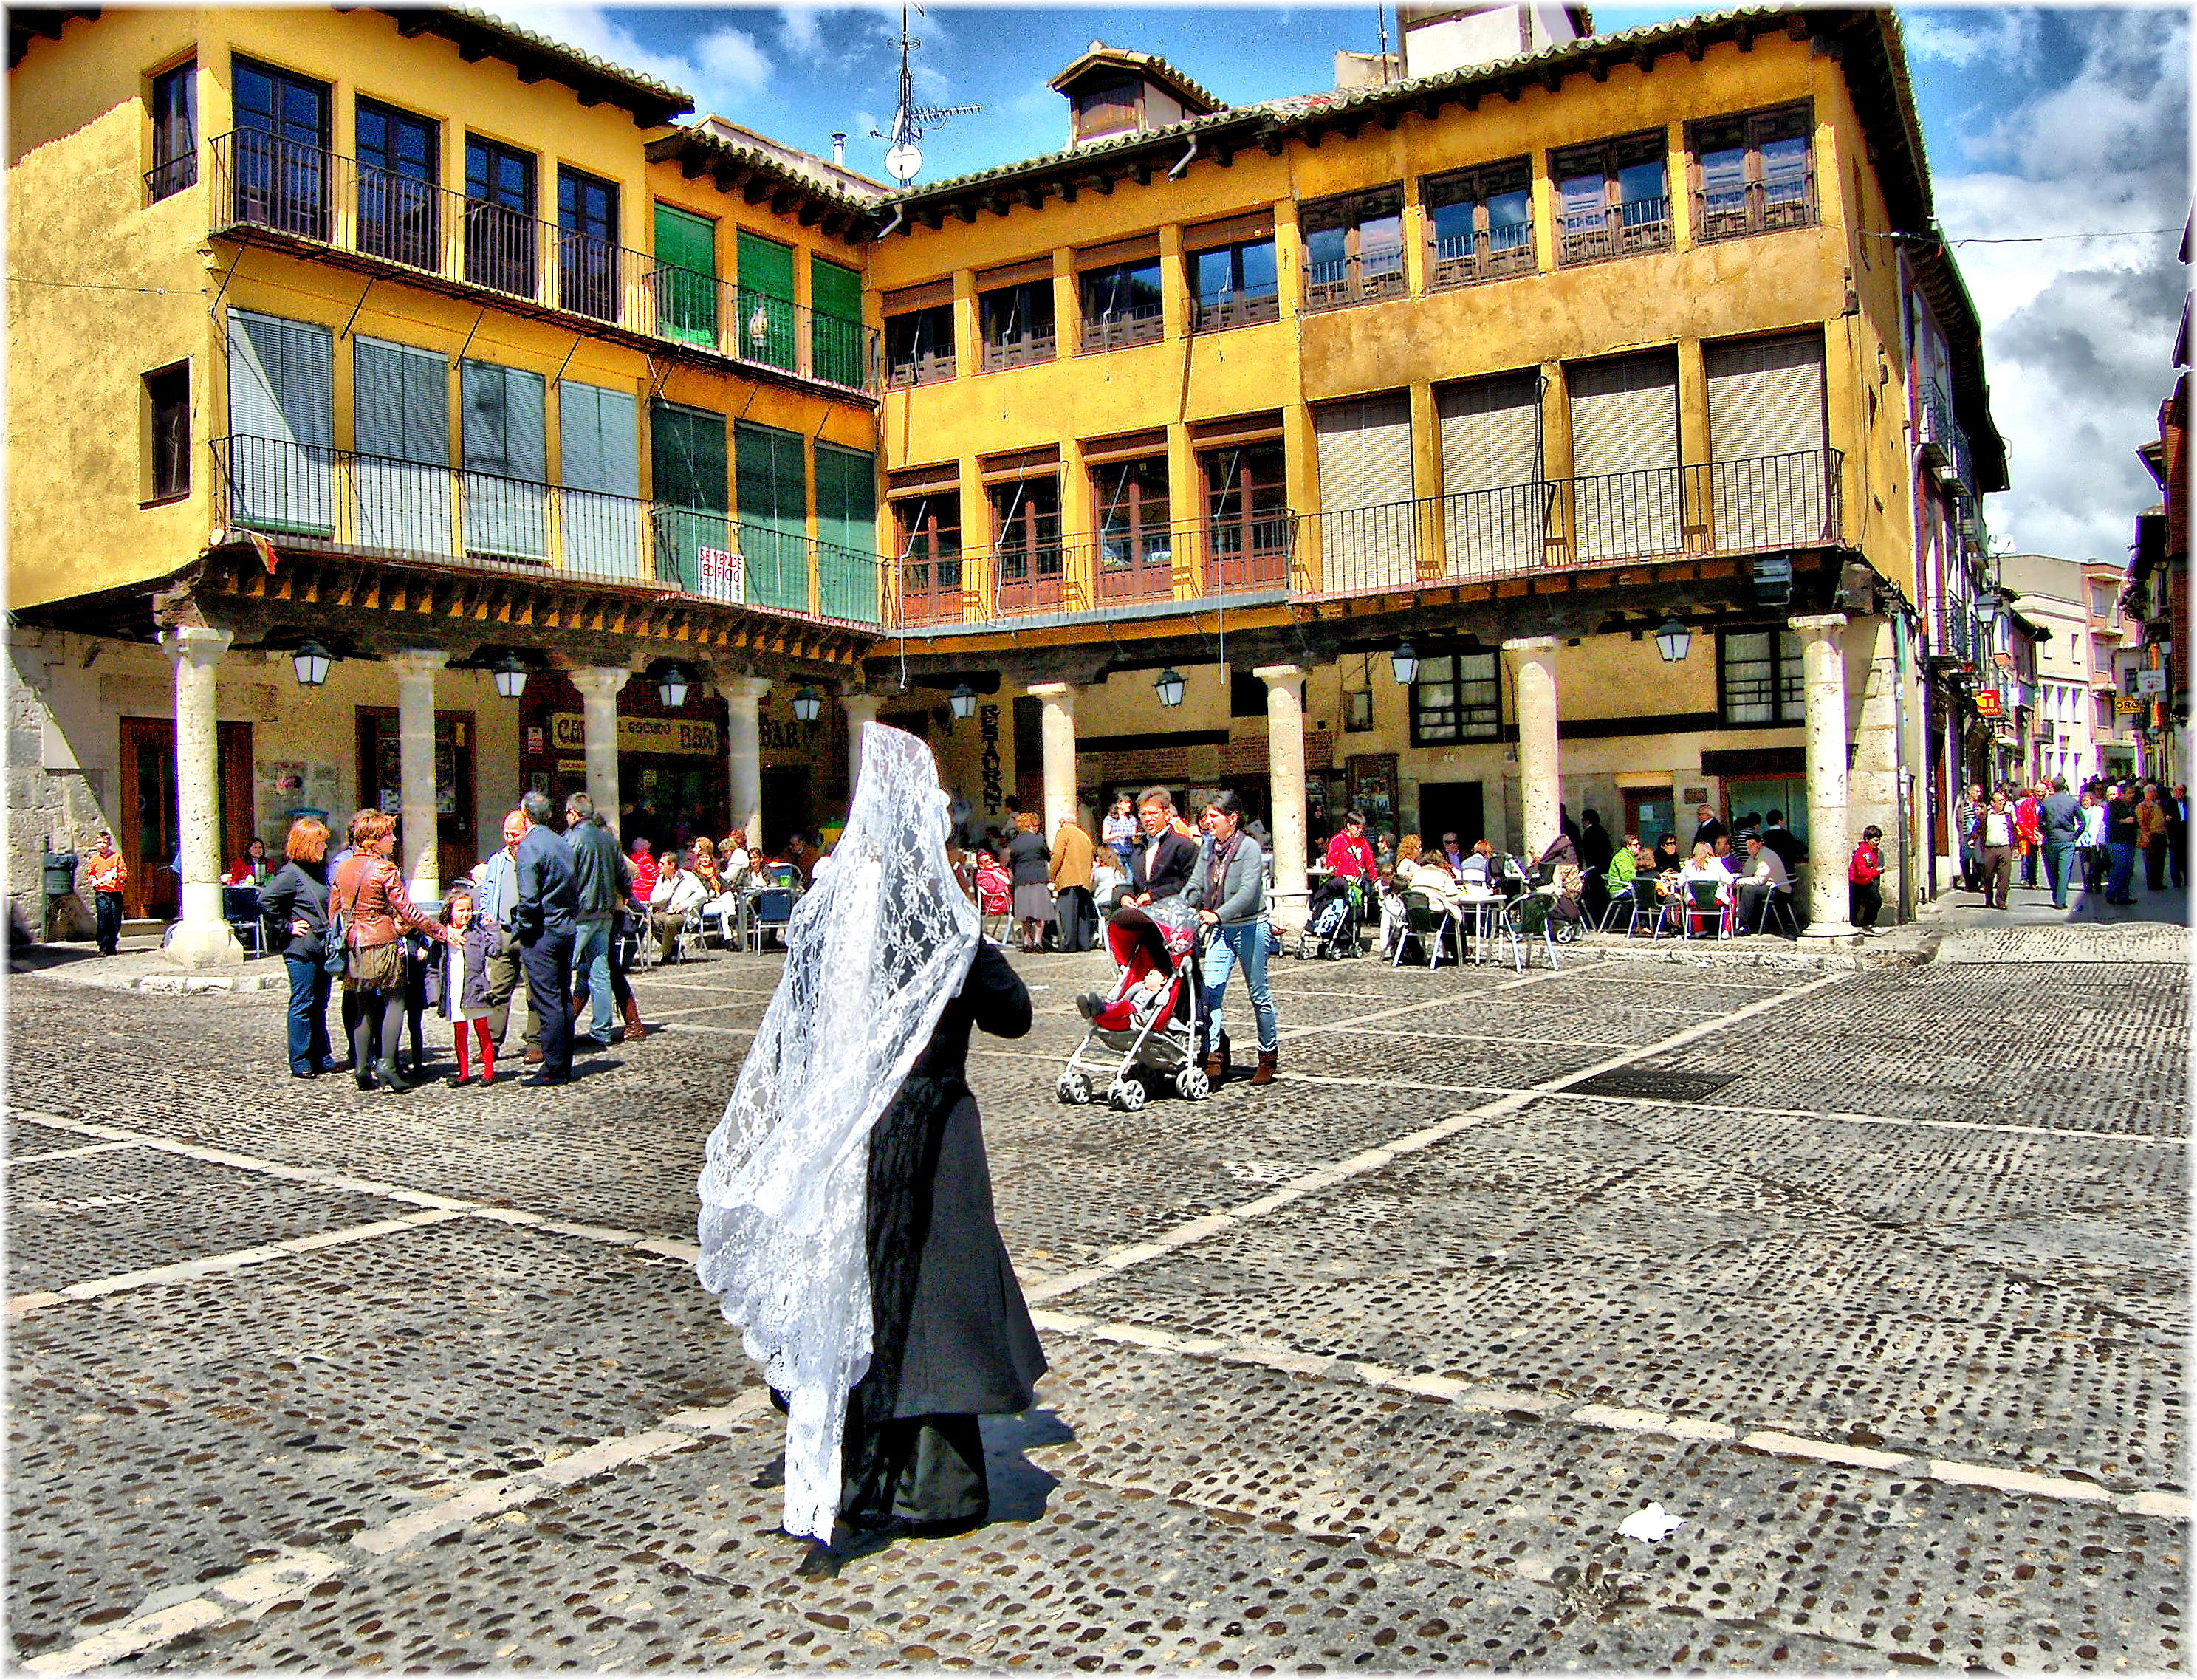
road, street, town, city, crowd, tourism, town square, tradition, urban area